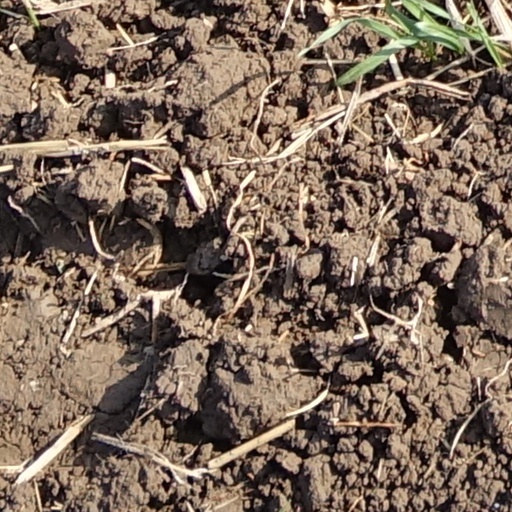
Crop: wheat